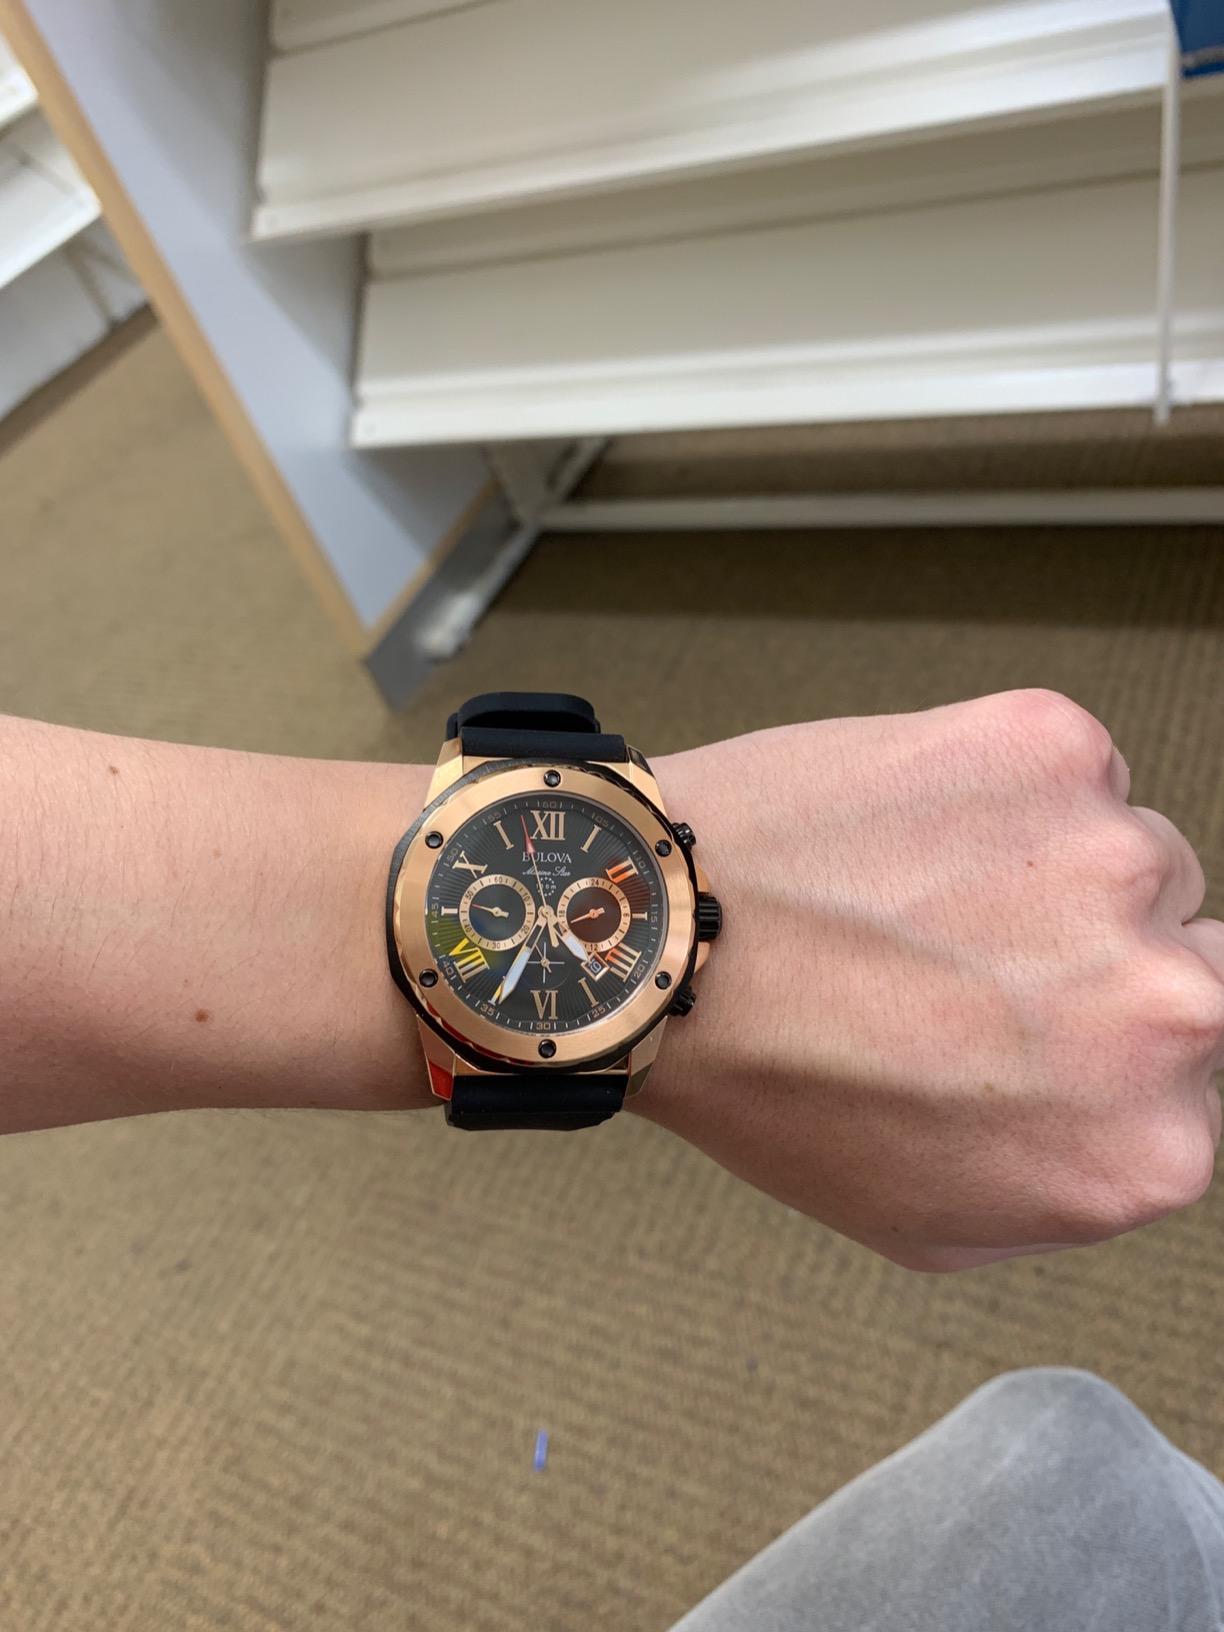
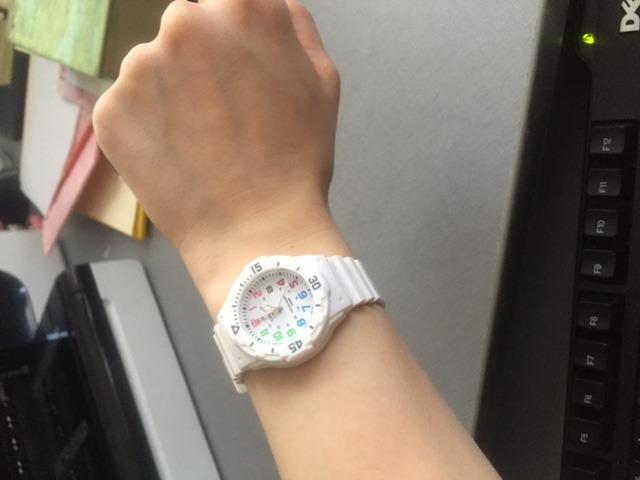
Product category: accessories_watch
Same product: no